2008 Italian Grand Prix

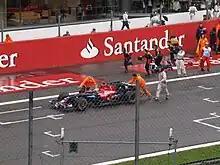
Sébastien Bourdais stalls on the grid

Heavy rain prior to the race made the track very slippery, with more rain expected throughout the day. The air temperature at the track was . Jenson Button and Kazuki Nakajima started the race from the pit-lane, their teams choosing to make adjustments from qualifying to the set-ups of their cars. All cars were using extreme wet-weather tyres. The race began at 14:00 local time (UTC+1) behind the safety car because of the rain, meaning that there would be a rolling start. Bourdais' car stalled on the grid, and was pushed back to the pits. By the time his team restarted the car, he was in last position and one lap down.